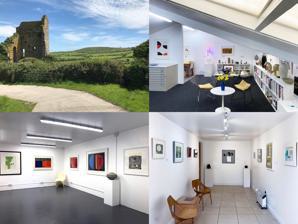
Building: Belgrave St Ives
Country: United Kingdom
Year built: 1974
This article is an orphan , as no other articles link to it . Please introduce links to this page from related articles ; try the Find link tool for suggestions. ( July 2021 ) A montage representing the new location and exhibition spaces of Belgrave St Ives Belgrave St Ives is a commercial art gallery, specialising in modern British and contemporary art in St Ives , Cornwall, southwest England. It gives emphasis to work produced in Cornwall from the 1930s onwards, when the town of St Ives became an internationally important modernist artistic centre. History The original gallery opened in 1974 in Motcomb Street , Belgravia , London . It moved to various London locations, including Mayfair , St James's , and Belsize Park until a St Ives sister gallery opened in 1998. In 2010 the St Ives gallery became independent and continues as the sole remaining part of the Belgrave Gallery enterprise. It maintains a programme of exhibitions of work by major artists associated with the St Ives Modern Period, such as Wilhelmina Barns-Graham and Terry Frost , as well as representing those formerly overshadowed in conventional accounts of Modern British art recently gaining greater prominence such as Sven Berlin . Works by other Modern British and contemporary artists are also shown. An annual fixture is the St Ives Exhibition, usually in the early summer, which focuses on Modernist art produced by those associated with the town. In September 2020, after 22 years in St Ives, Belgrave St Ives relocated to a rural location in Towednack, just a couple of miles from St Ives. Publications The gallery has published books on the artists Terry Frost , John Milne and Patrick Hayman, as well as to accompany exhibitions of work from Sven Berlin , Terry Frost , and artists at the Camberwell College of Arts . Notable exhibitions Motcomb Street, Belgravia 15 March – 16 April 1978 Jewish Artists of Great Britain 1845–1945 Masons Yard, St James's 21 February – 29 March 1985 British Post-Impressionists and Moderns 10 May – 3 June 1988 Camberwell Artists of the ‘40s and ‘50s 12 October – 3 November 1989 Terry Frost 23 November – 15 December 1989 Sven Berlin- Paintings, Drawings and Sculpture 15 March – 6 April 1990 Some of the Moderns 14 June – 13 July 1990 Jack Pender 17 October – 9 November 1990 Michael Canney- Paintings, Constructions and Reliefs 11–21 December 1990 Jacob Kramer 1892–1962 6–28 March 1991 Willi Soukop RA 5–27 March 1992 British Abstract Art of the ‘50s and ‘60s 17 June – 10 July 1992 Stephen Gilbert- Sculpture of the ‘60s and Works on Paper England's Lane, Belsize Park 15 March – 5 April 2001 Conroy Maddox- A Surrealist Odyssey St Ives 7–30 November 2015 40 Years of Painting- Camberwell Students and Teachers 1945–1985 10 September – 3 October 2016 Wilhelmina Barns-Graham- St Andrews and St Ives 19 June – 15 July 2017 Terry Frost- A Book of Ideas Artists Modern British and St Ives Contemporary Wilhelmina Barns-Graham Virginia Bounds Anthony Benjamin Bob Bourne Sven Berlin John Emanuel Sandra Blow Anthony Frost Michael Canney Luke Frost Tom Cross Ffiona Lewis Bob Crossley Jason Lilley Terry Frost Padraig Macmiadhachain Patrick Hayman Felicity Mara Patrick Heron Christopher Marvell Roger Hilton Alice Mumford Peter Lanyon Brian Rice Ben Nicholson Kate Nicholson Victor Pasmore William Scott Michael Snow Alfred Wallace John Wells Bryan Wynter References